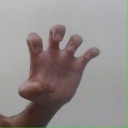
अक्षर: झ